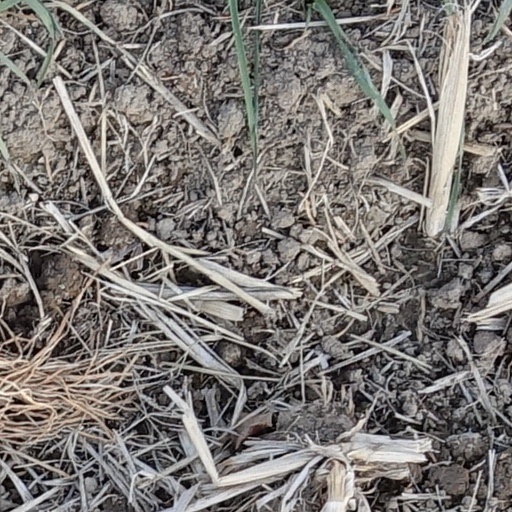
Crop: wheat